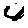
Label: 4